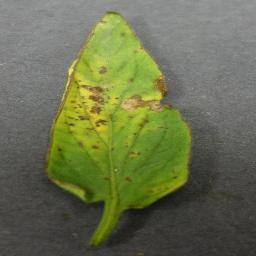
Label: Tomato___Bacterial_spot